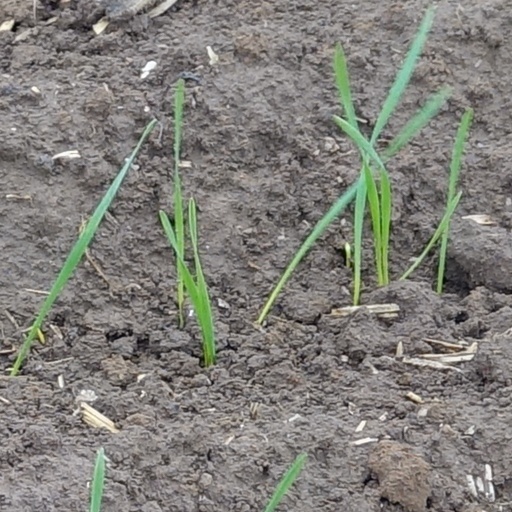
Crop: wheat